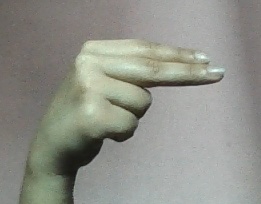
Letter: ain